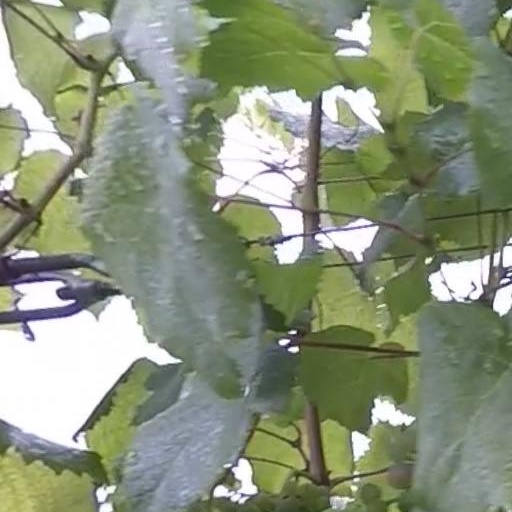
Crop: grape